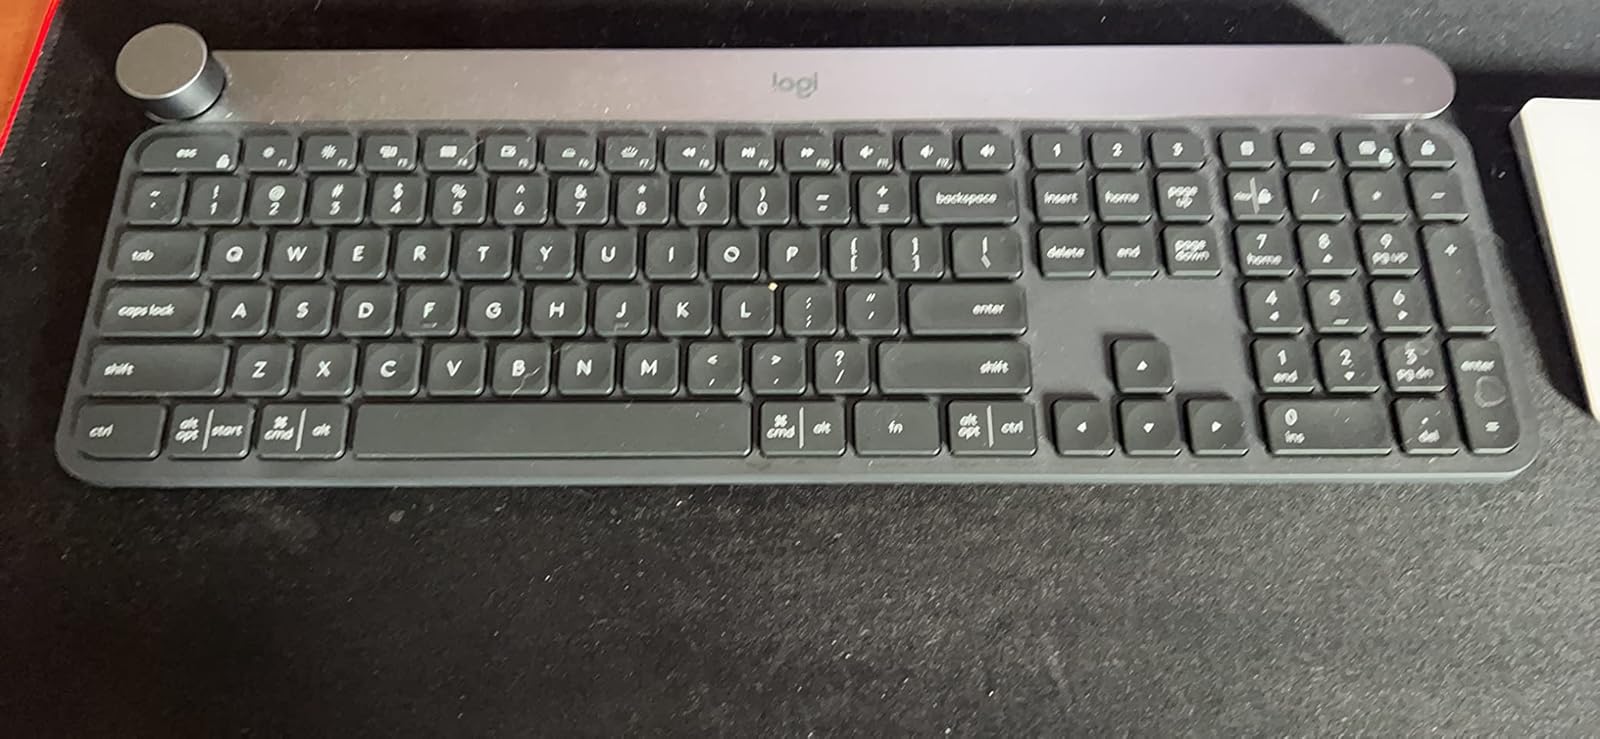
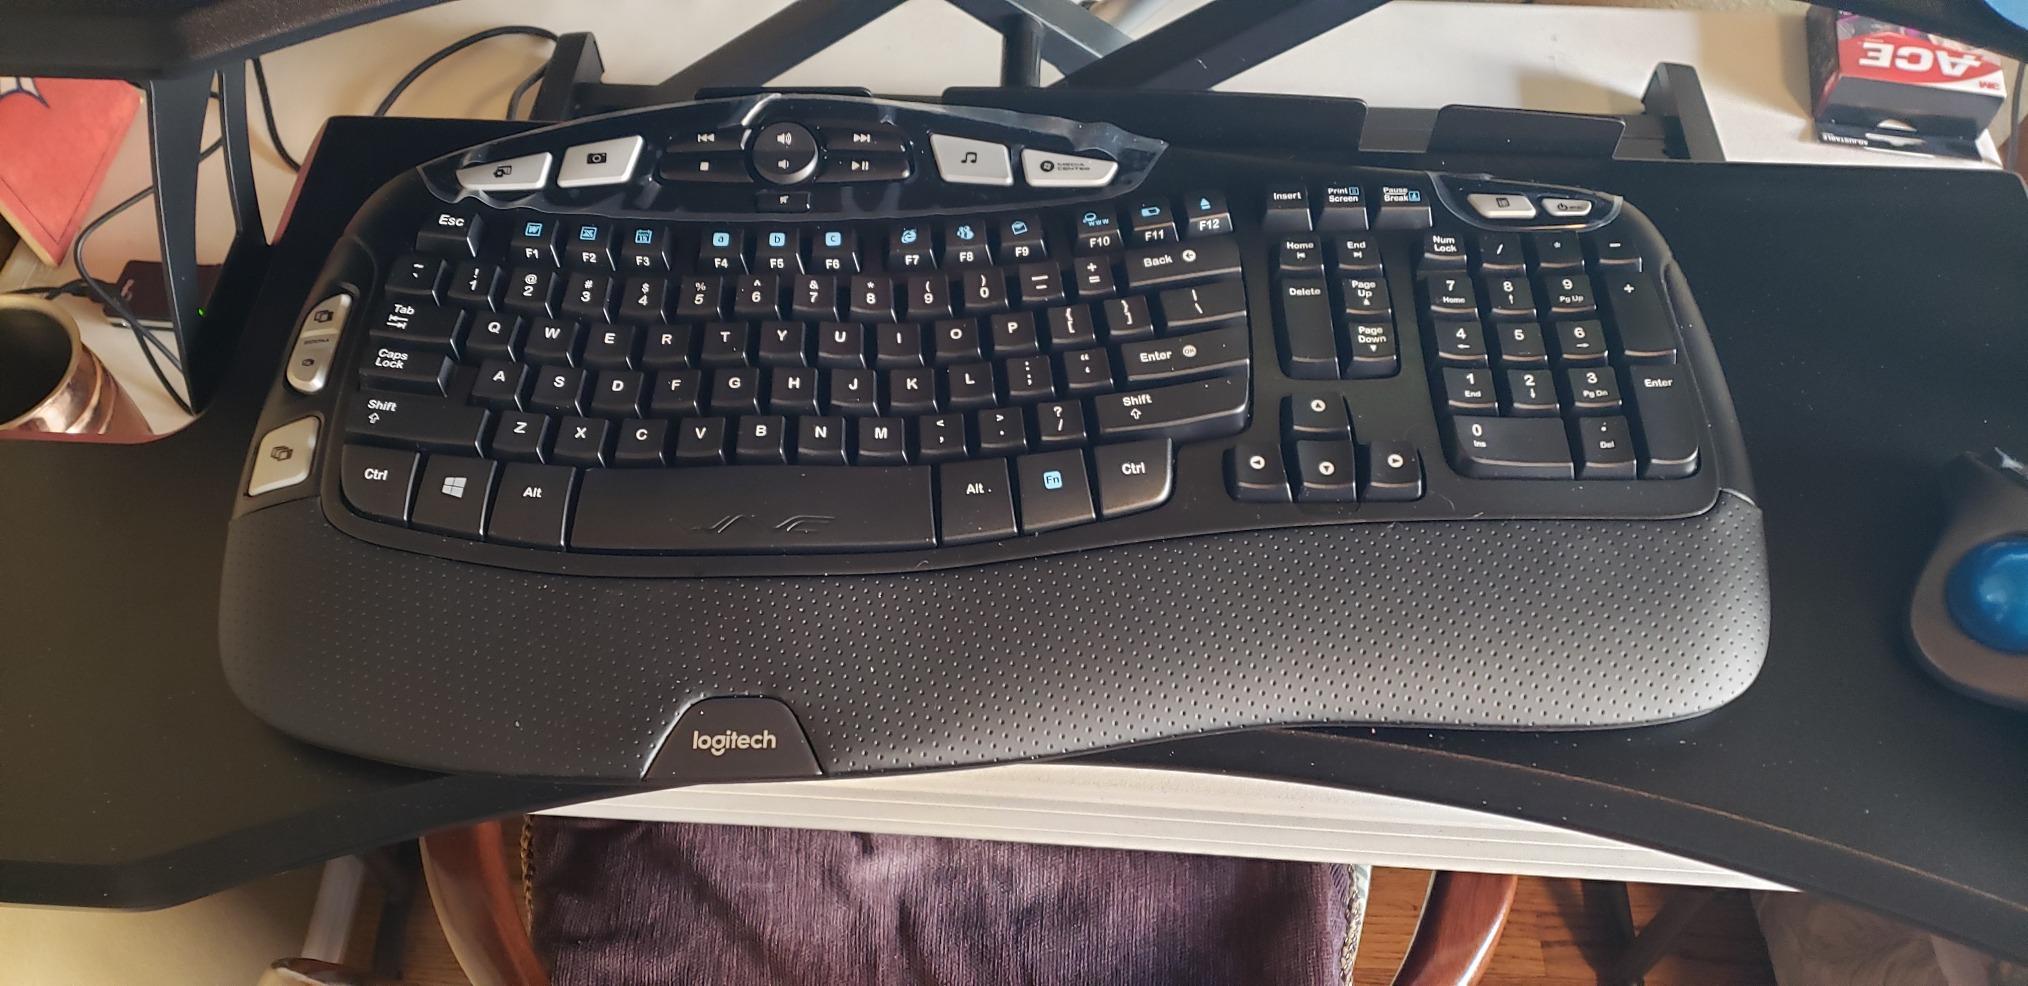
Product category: keyboard
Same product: no